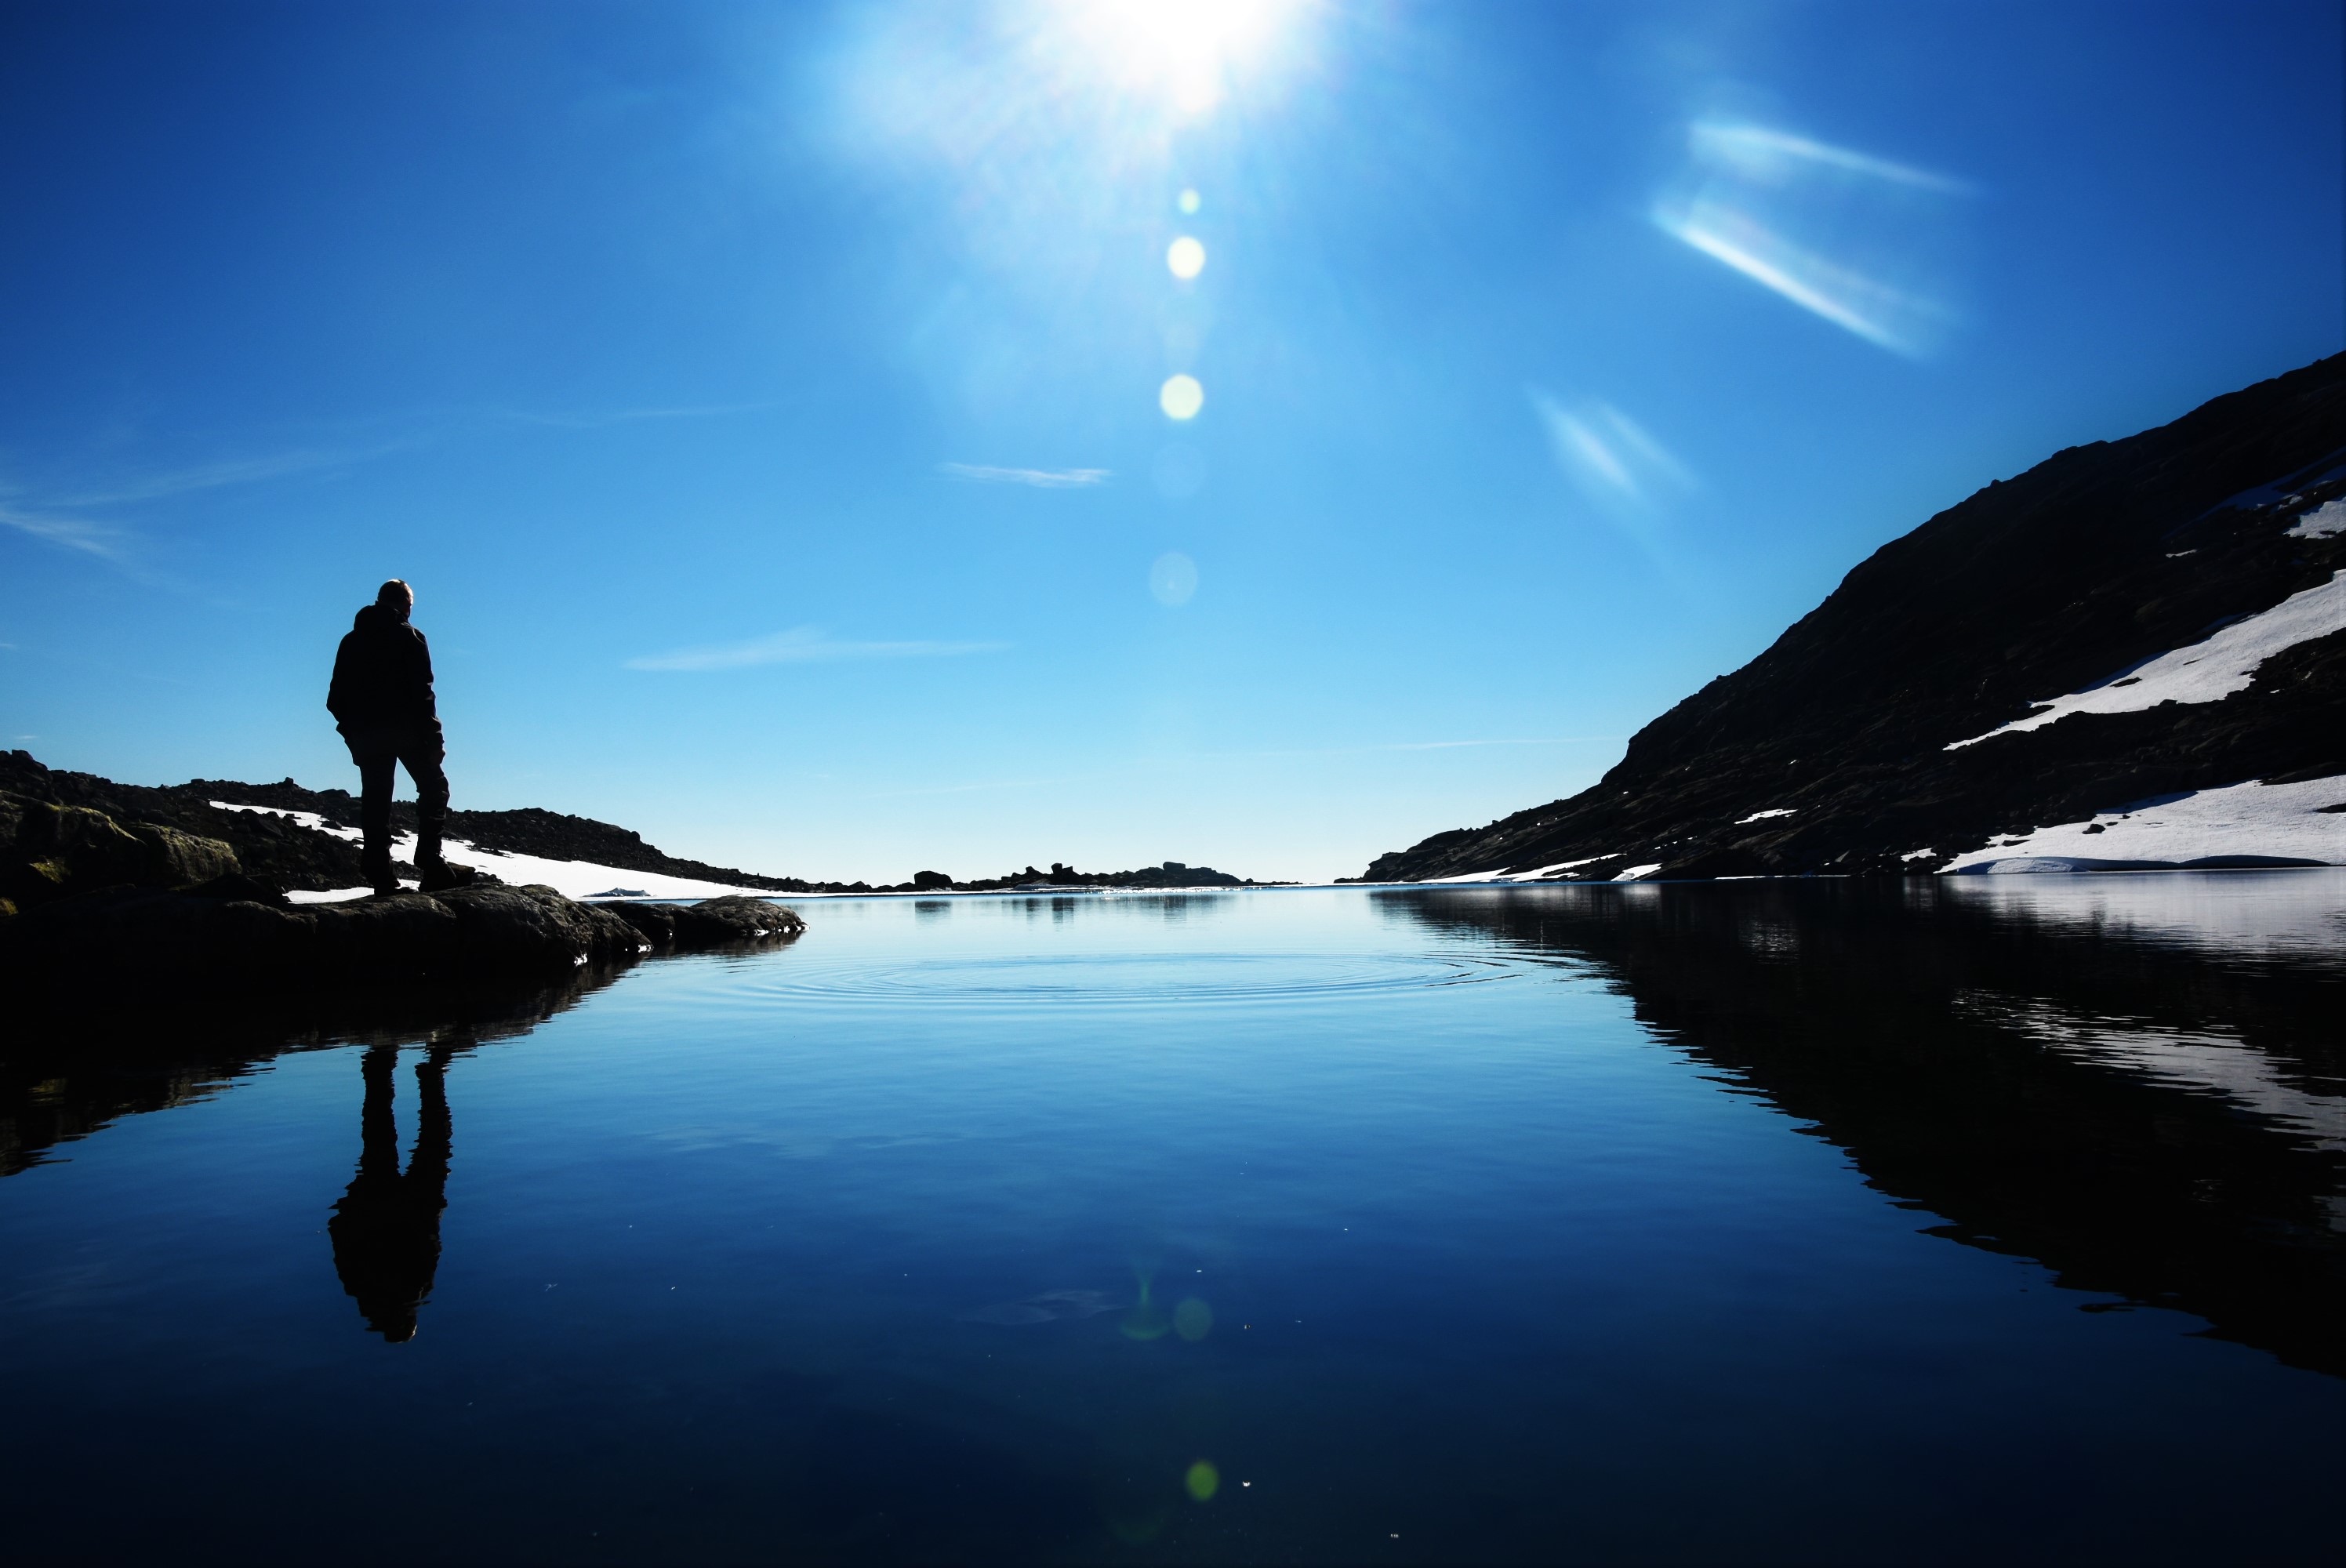
sea, water, nature, outdoor, silhouette, mountain, light, cloud, sky, sunlight, lake, dawn, dusk, evening, reflection, fjord, moonlight, loch, computer wallpaper